Meïr Aron Goldschmidt

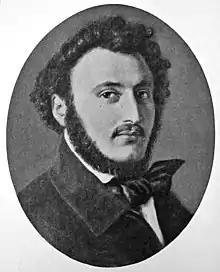
Meïr Aron Goldschmidt.

Meïr Aron Goldschmidt (October 26, 1819 – August 15, 1887) was a Danish publisher, journalist and novelist. He was the founding editor of